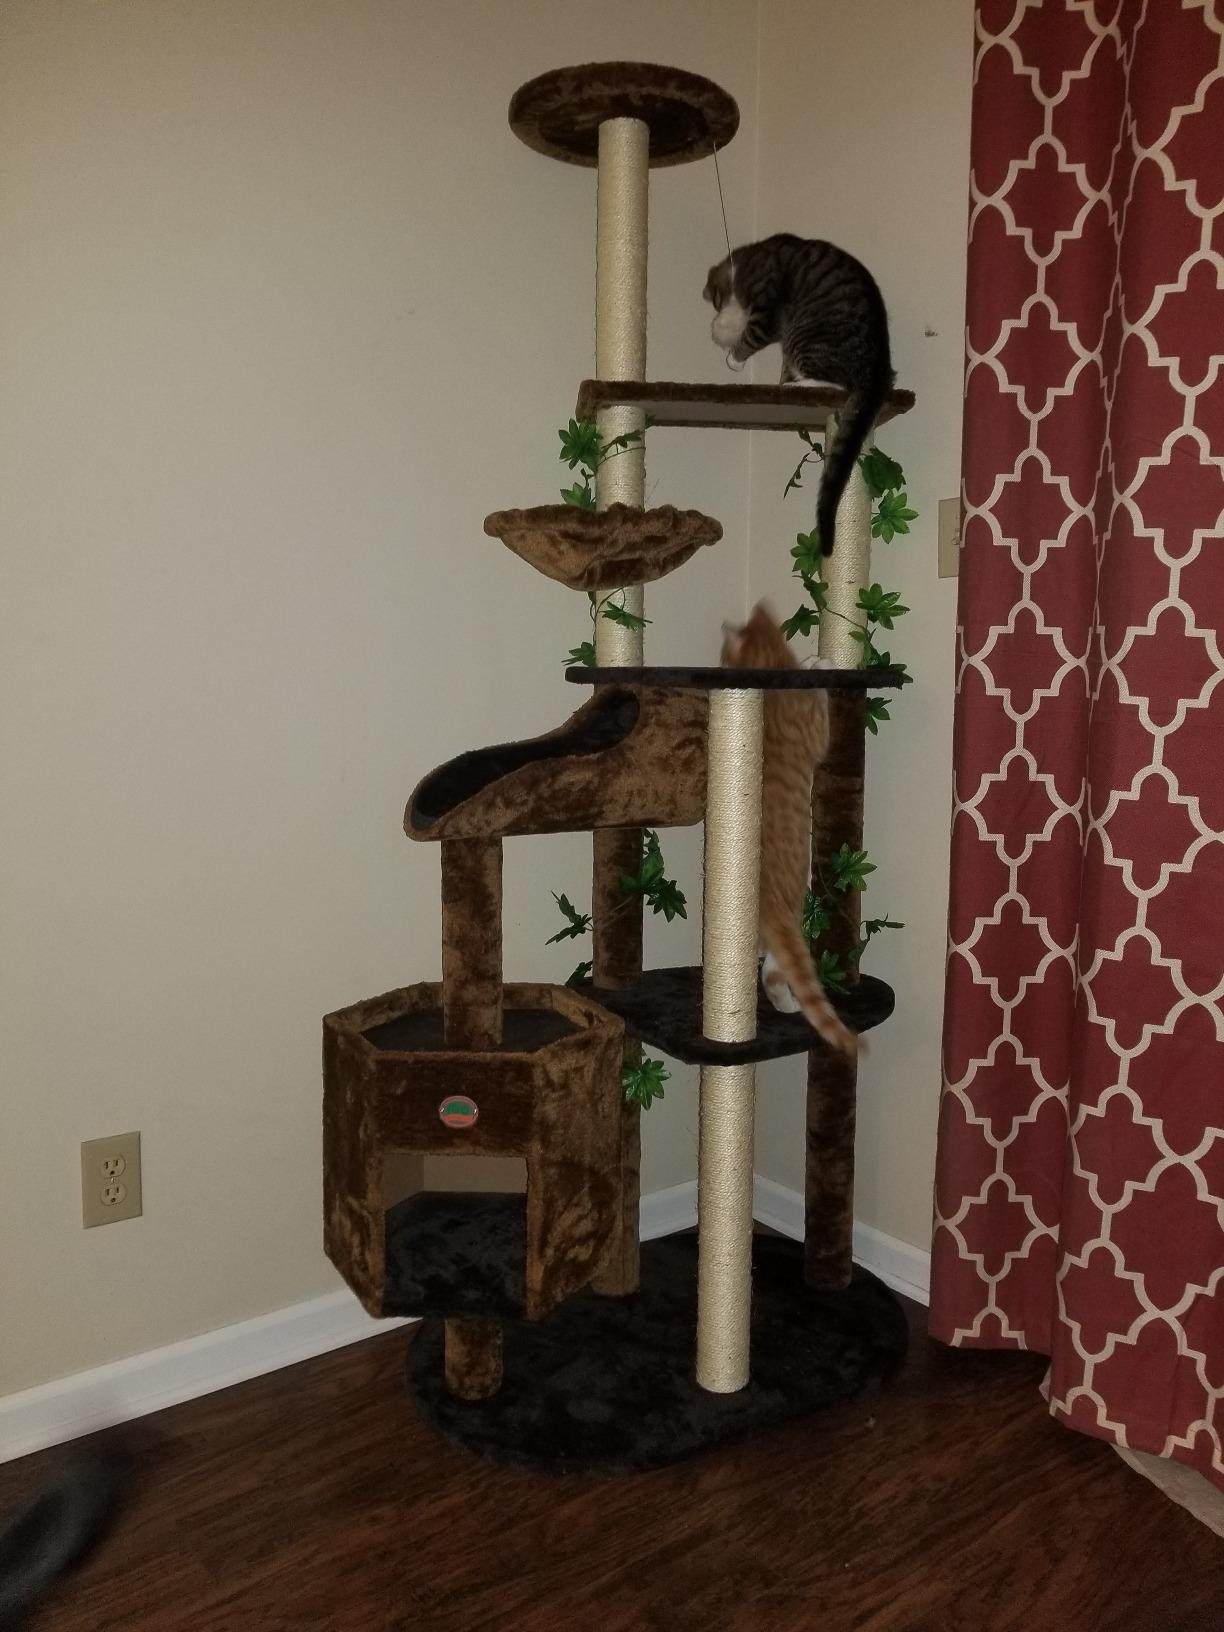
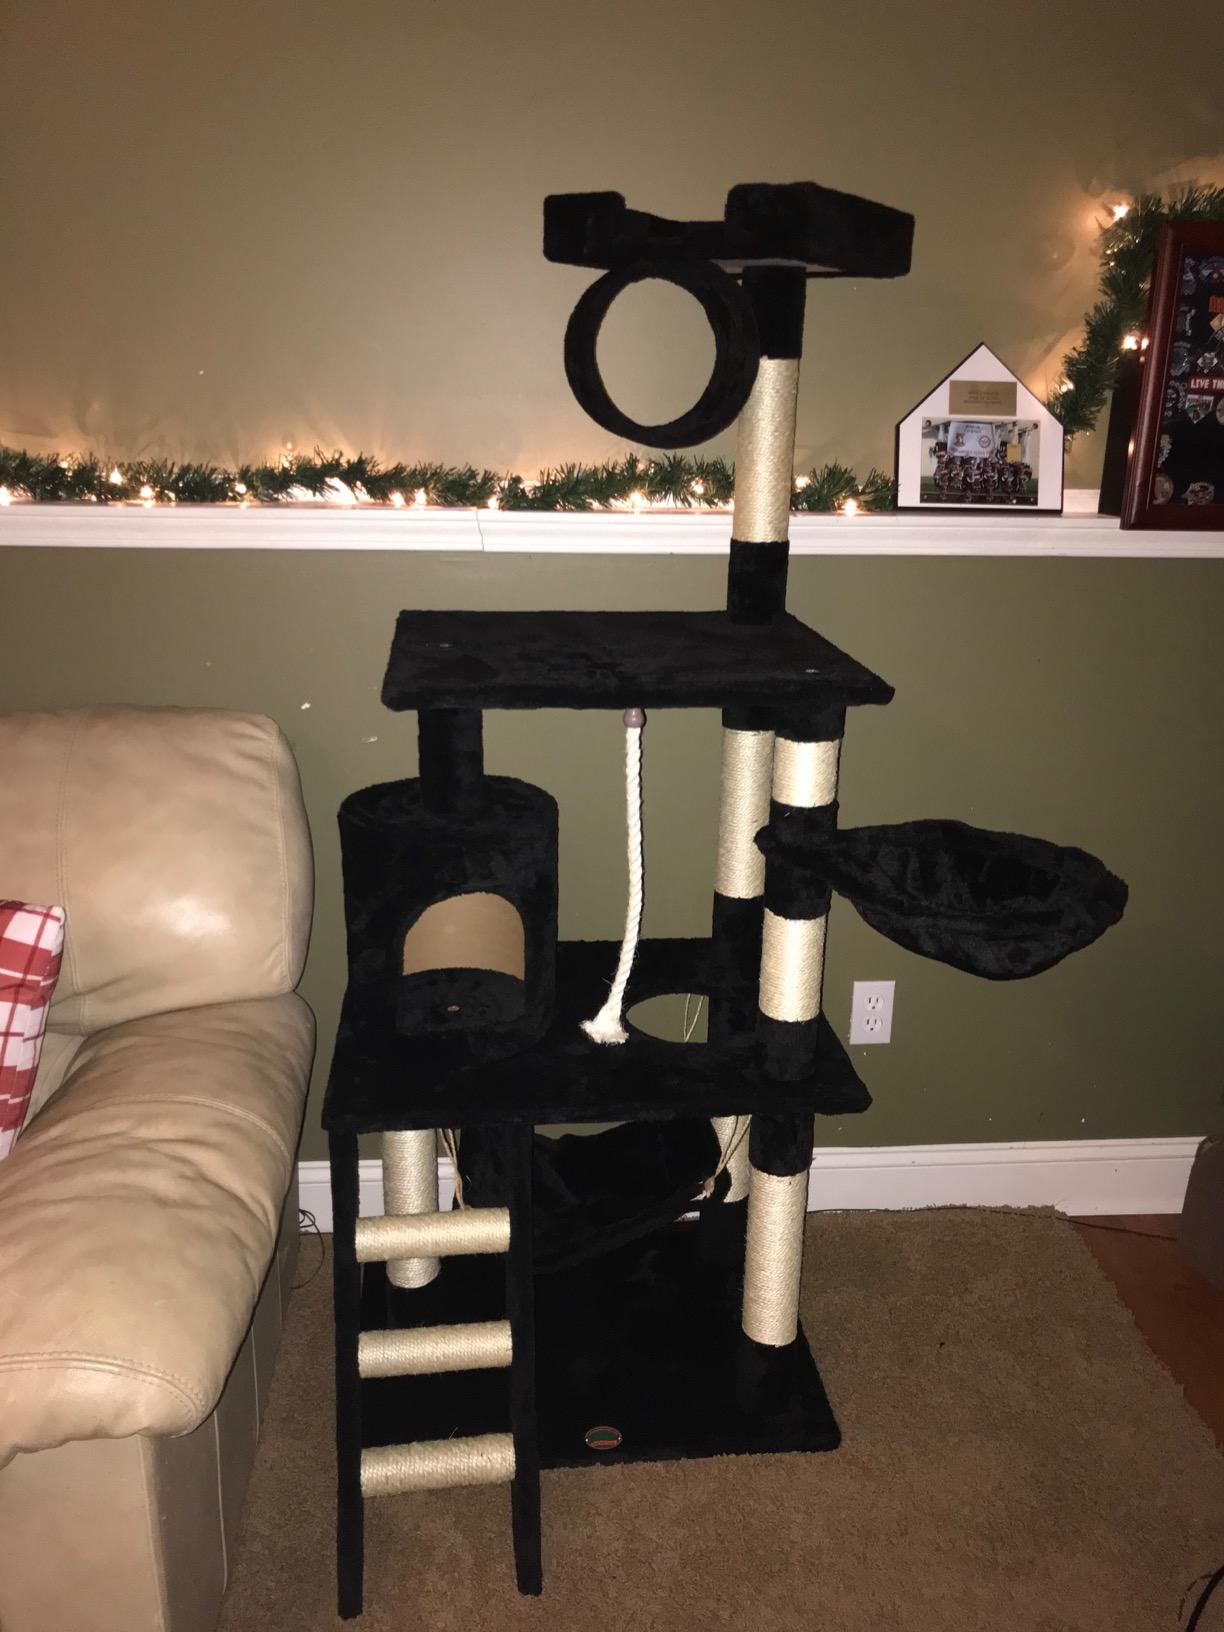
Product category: items_cat tree
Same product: no